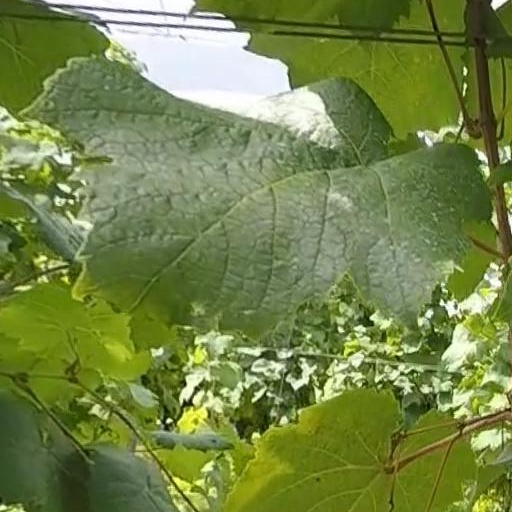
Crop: grape